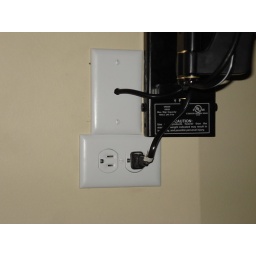
Sanjay R., wall plates in master bedroom